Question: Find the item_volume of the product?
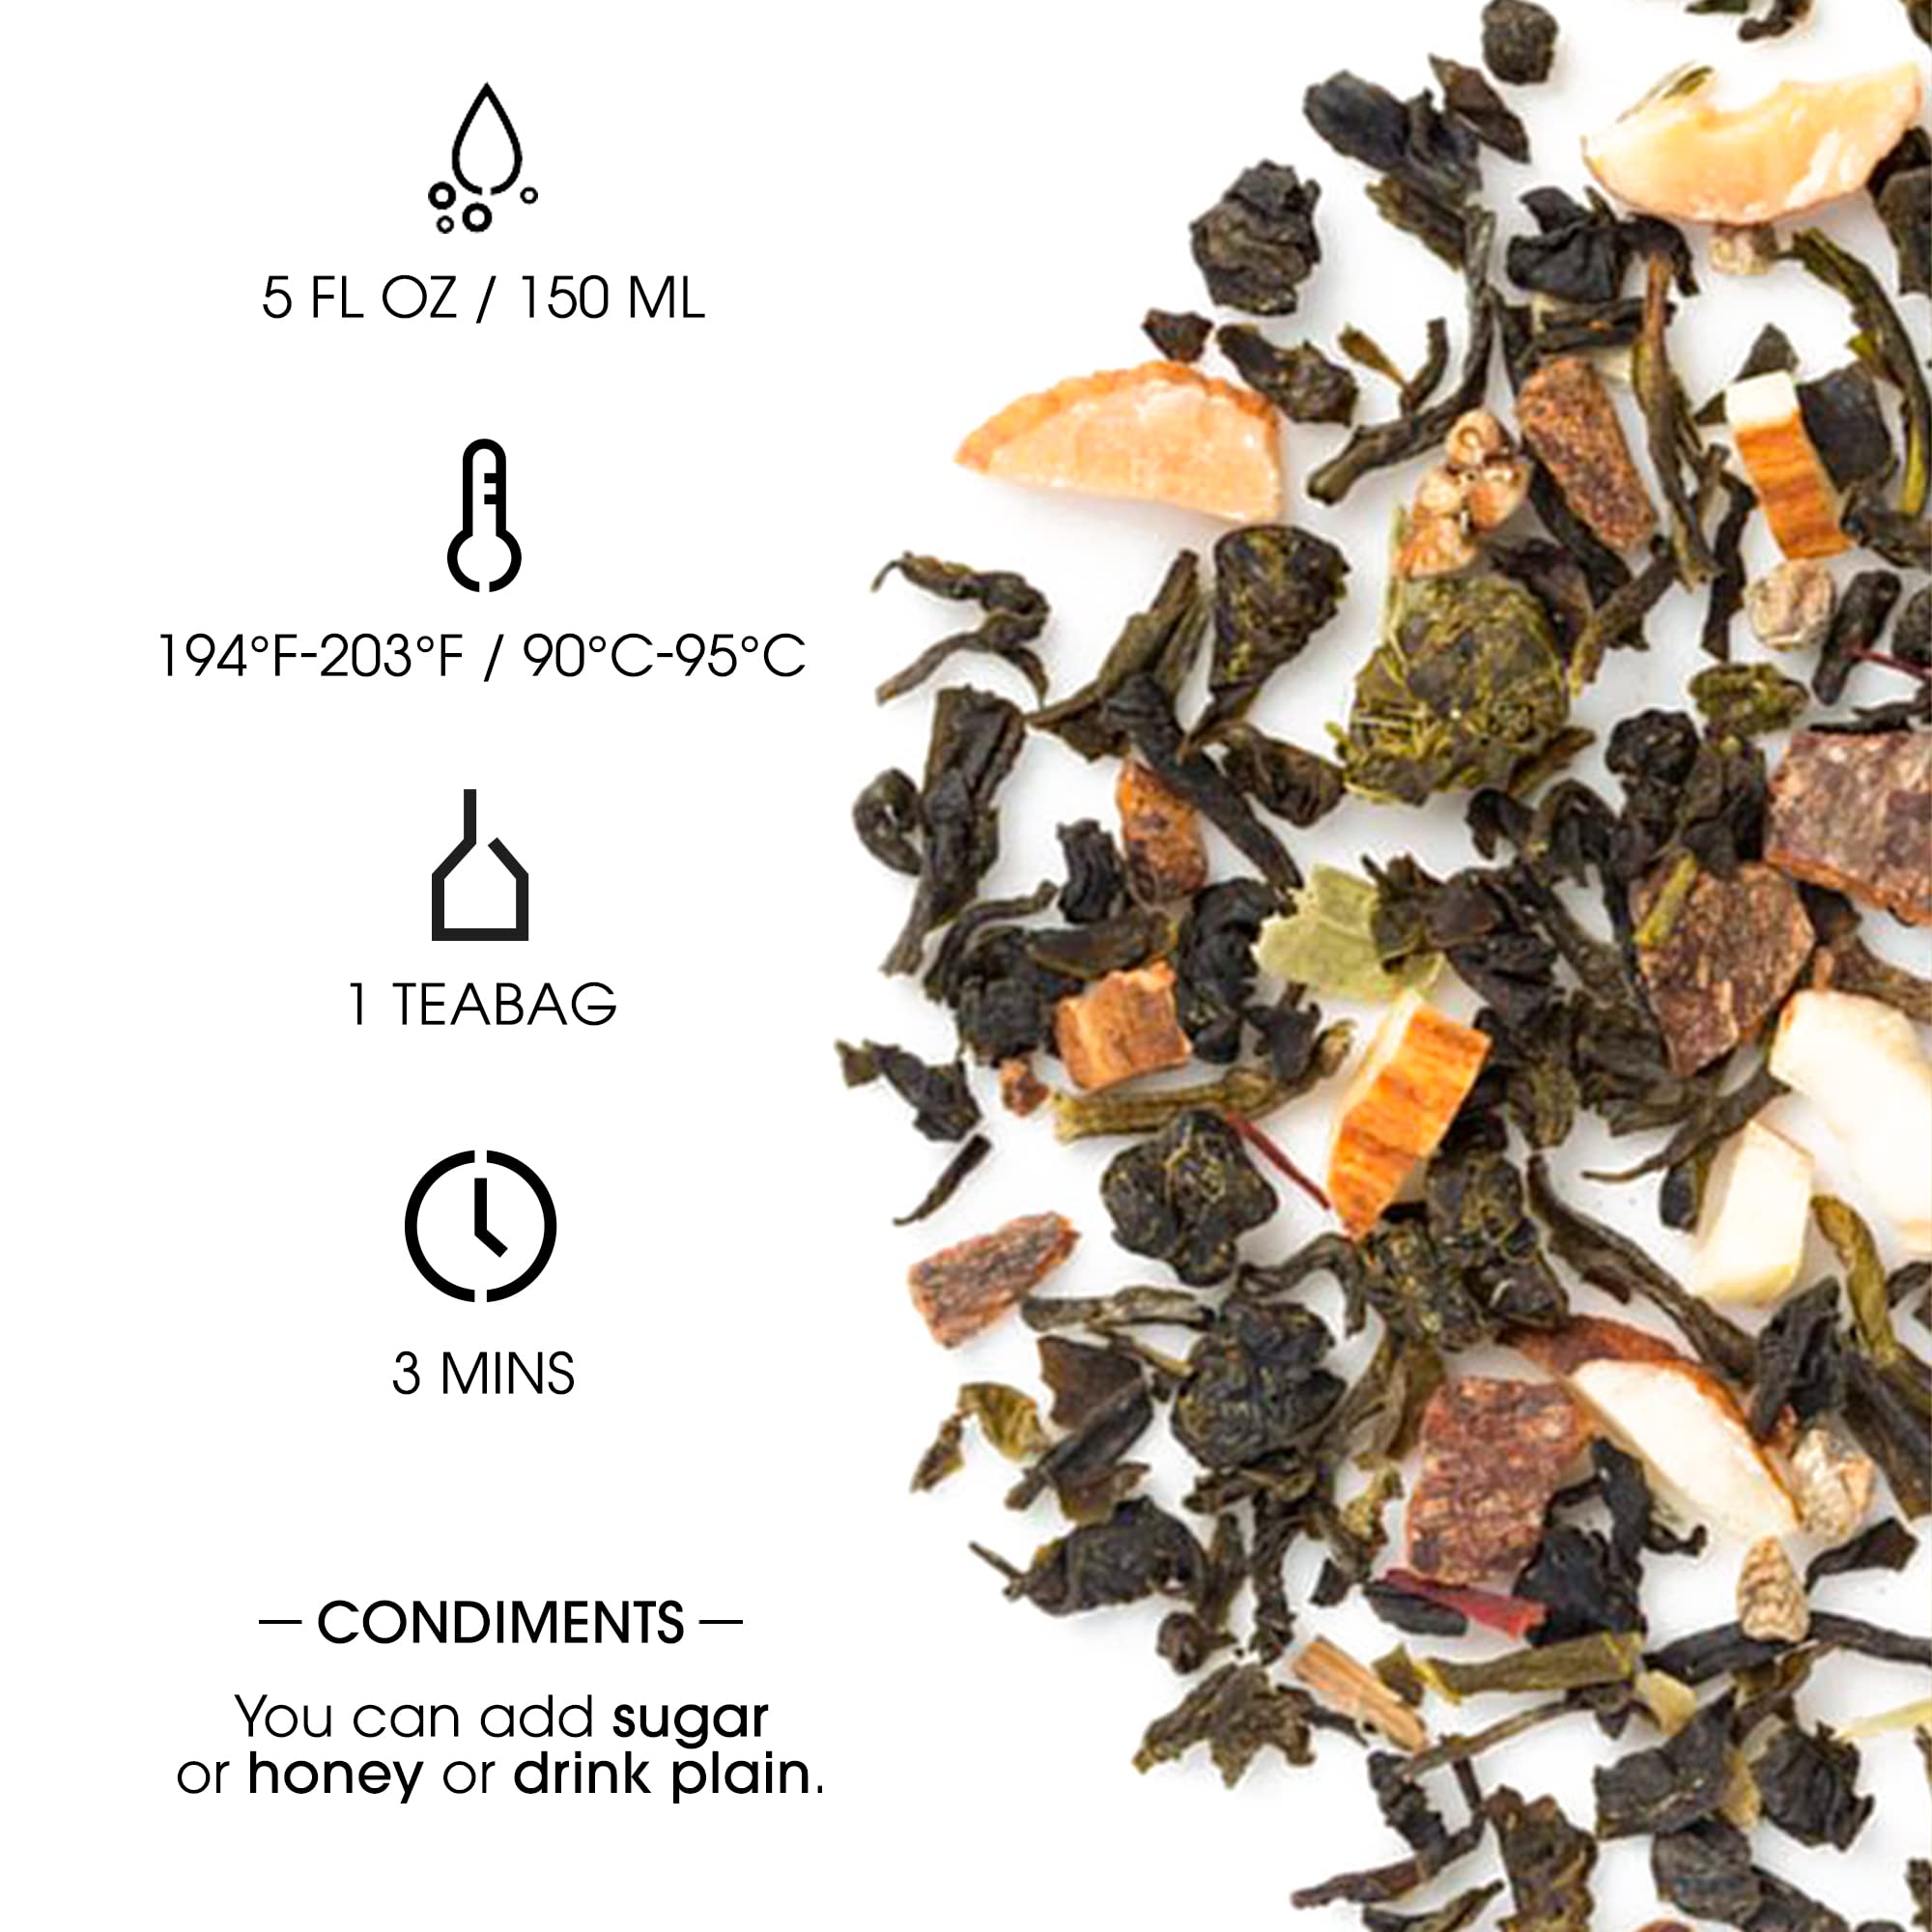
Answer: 5.0 fluid ounce